Samuel Pierce Hoyt

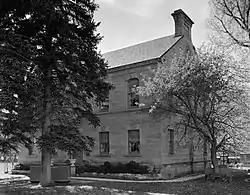
The Hoyt Mansion in 1968

In 1862 Hoyt built a gristmill, the first in the county. Today the mill is still standing but some of the structure has collapsed. In 1863 he started work on his home, the Hoyt Mansion, using sandstone quarried from mountains to the east of the town. Construction of the mansion and its accompanying structures offered employment to many local people struggling to make homes in the village. Many years were spent on the stonework, while the interior painting, consisting of 7 layers of paint, took around two years to complete for the contractor C. M. Olsen. The total cost of the mansion, prior to plastering or painting was estimated around $1,000 per foot, regarded as an "enormous sum" of the time. Construction was concluded in 1870. The Hoyt family ran the post office from their home. His wife Emily Smith taught school in the house to local children and continued to do so until her death. It is a 2-story Georgian style building that is listed in the National Register of Historic Places. In 1957, the house was purchased by the Crittenden family and was recorded by the Historic American Building survey in 1968 as being regarded "one of the most elegant 19th century homes in Utah".